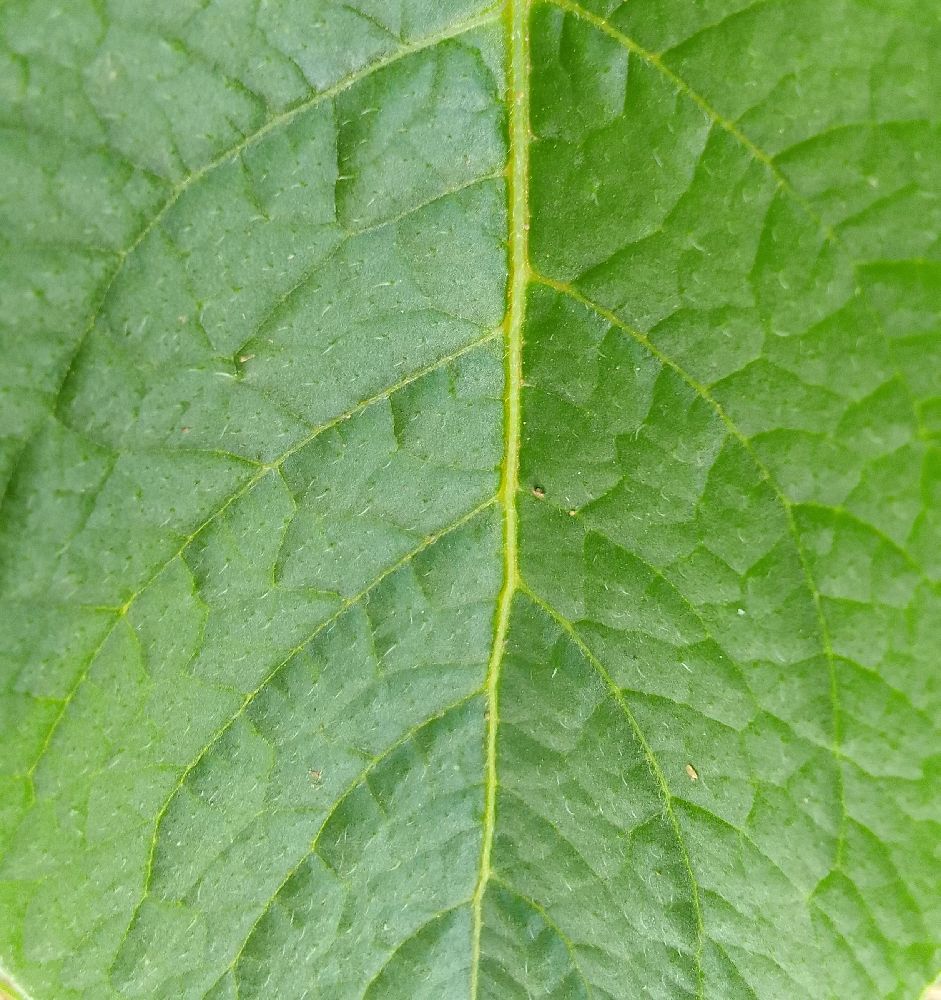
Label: Healthy